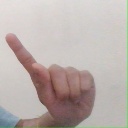
अक्षर: ए